Shima Ryū

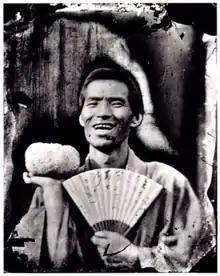
A wet plate photograph of Shima Kakoku by his wife, Shima Ryū in 1864. This is believed to be the first photograph taken by a Japanese woman.

At some point the couple learned photography, and in the spring of 1864 Ryū photographed her husband, thereby creating the earliest known photograph by a Japanese woman.